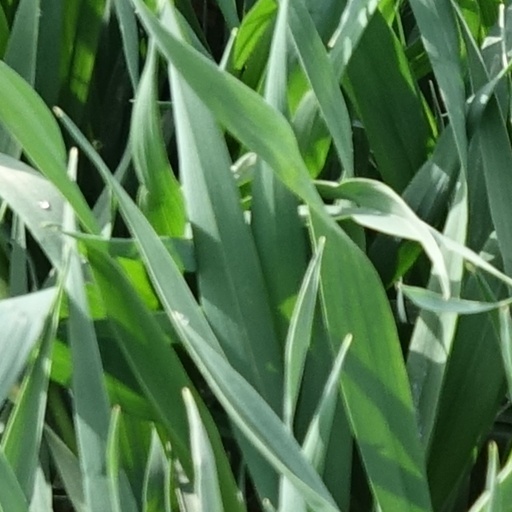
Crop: wheat